Hands of a Gunfighter

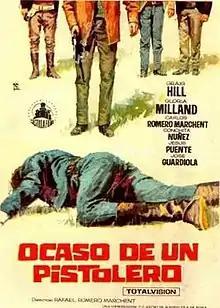

Hands of a Gunfighter (also known as "Hands of Gunman") is a 1965 Spanish-Italian western film directed by Rafael Romero Marchent.